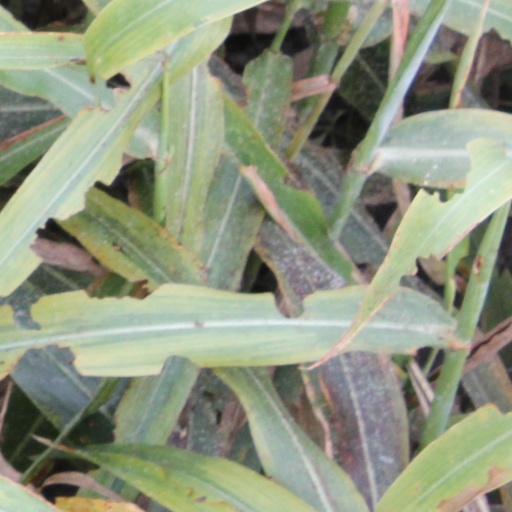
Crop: sorghum